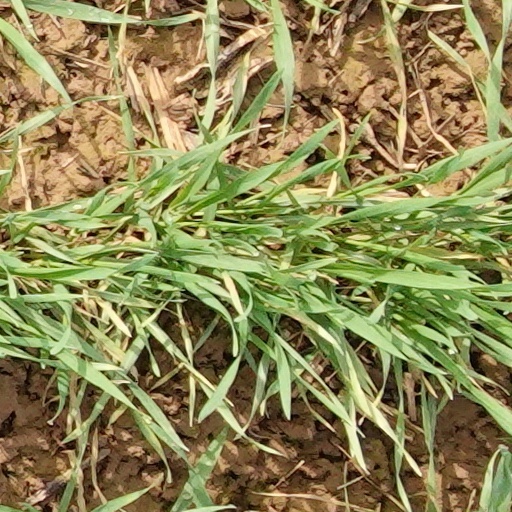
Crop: wheat